Kansas City Scouts

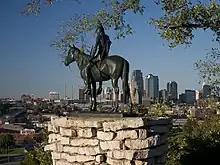
The Kansas City Scout statue inspired the franchise's name

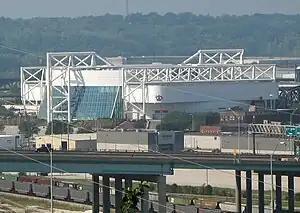
Kemper Arena served as the Scouts' home arena

The owners of the new Kansas City franchise originally wanted to call their team the "Kansas City Mohawks", since the Kansas City metropolitan area includes portions of Missouri and Kansas. The name would have combined Missouri's postal abbreviation (MO) and the Kansas nickname of "Jayhawkers". However, the Chicago Black Hawks objected because of the similarity of "Mohawks" to their own name.